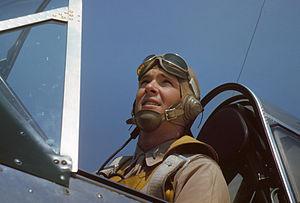
Les Têtes brûlées est une série télévisée américaine comportant un pilote de 120 minutes et trente-cinq épisodes de 47 minutes, créée par Stephen J. Cannell et diffusée entre le 21 septembre 1976 et le 6 avril 1978 sur le réseau NBC.